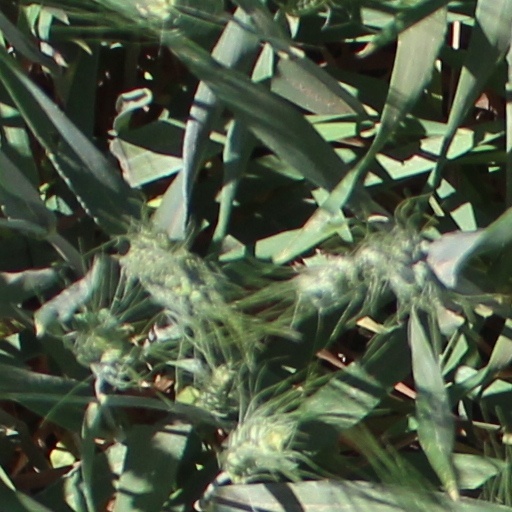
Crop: wheat